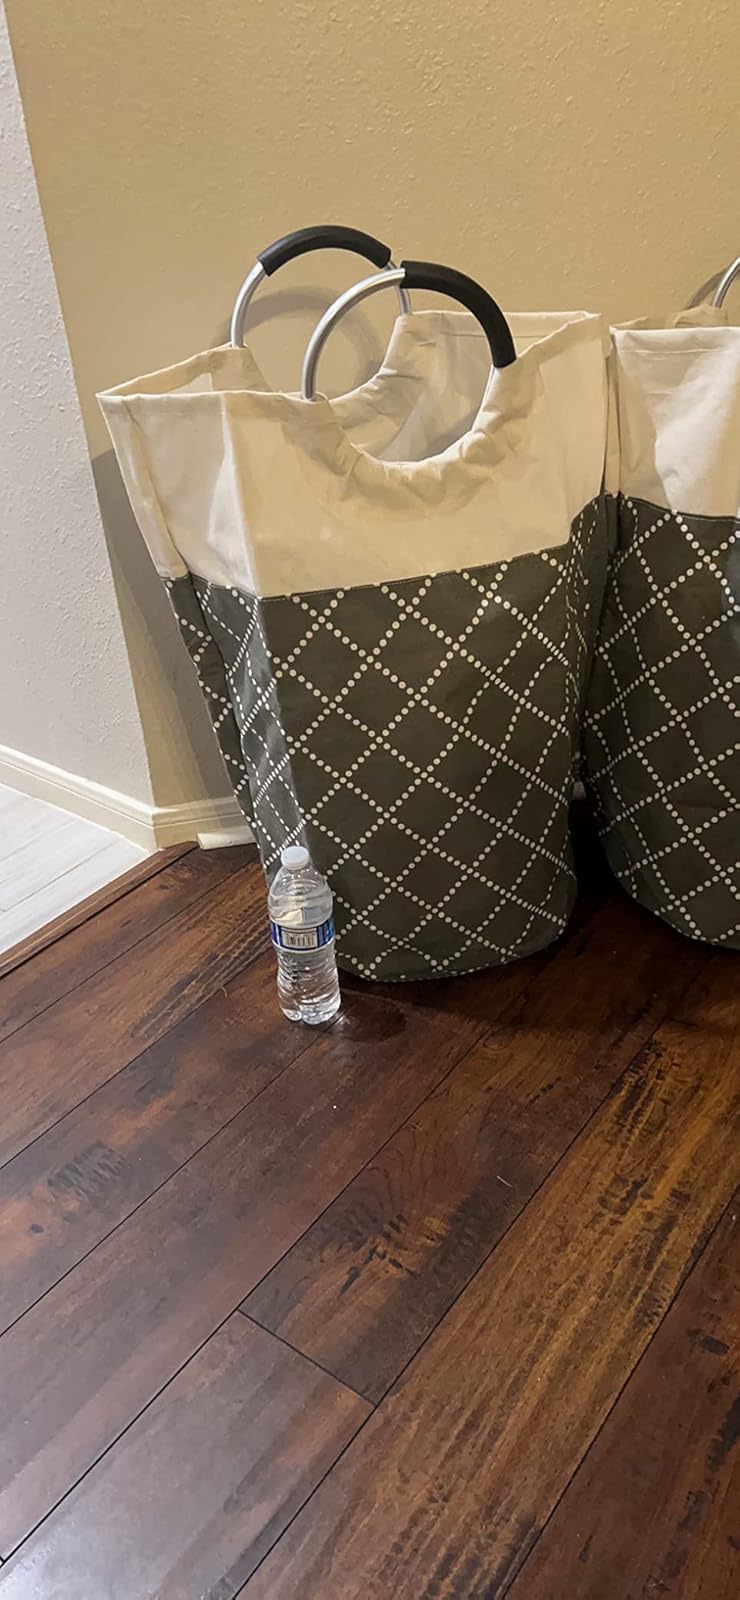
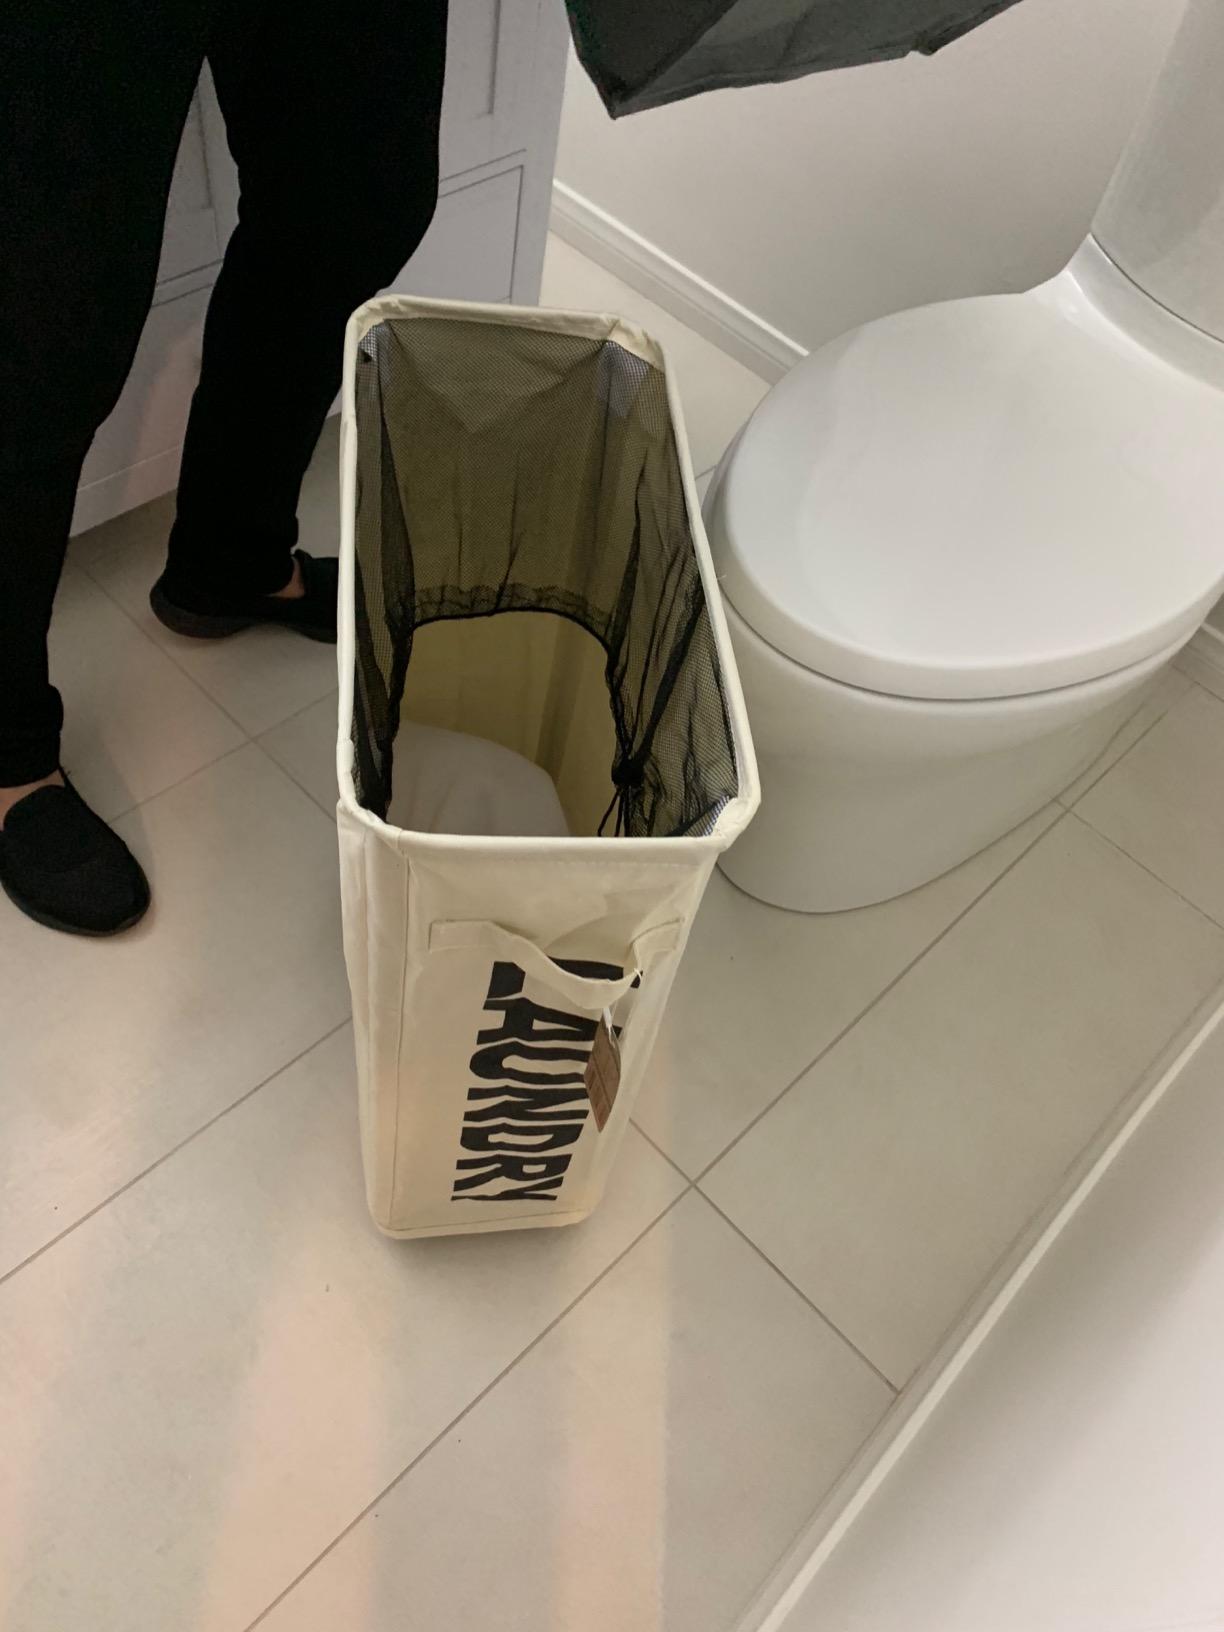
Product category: items_hamper
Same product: no